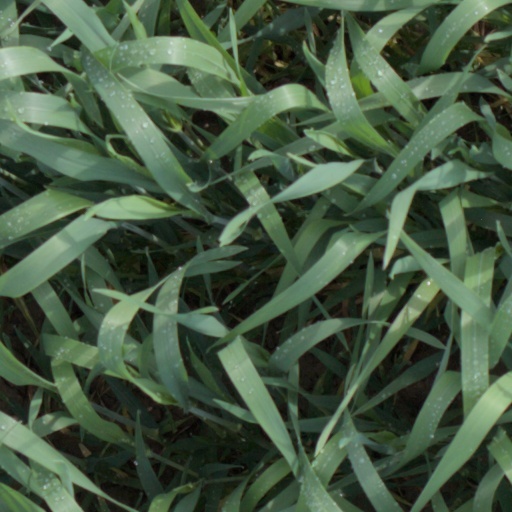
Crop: wheat